Hidalgo (state)

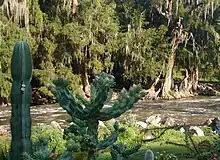
Tula River, in the municipality of Mixquiahuala.

Principal rivers include the Tula, Amajac and the Metztitlan. Other rivers in the state flow into these three, such as the Rosas, Cuautitlan, Guadalupe and Salado, which flow into the Tula River. One exception to this is the San Juan River, which forms part of the state's border with Querétaro. This river flows into the Pánuco River in San Luis Potosí. The Amajac begins in the Sierra de Pachuca and flows southeast. The Metztitlan River begins at the state's border with Puebla state and eventually flows into Metztitlan Lake. Principal lakes in the state are the Metztitlán, Zupitlan or Tulancingo, San Antonio, Pueblilla and Carrillos. The state also has a significant number of sulfur and hot water springs such as La Cantera in Tula, Mixquiahual and Vito in Atotonilco, Tephé in Ejido Tephé, Humedades y Dios Padra in Ixmiquilpan and Tolantongo and Textacapa in Cardonal.